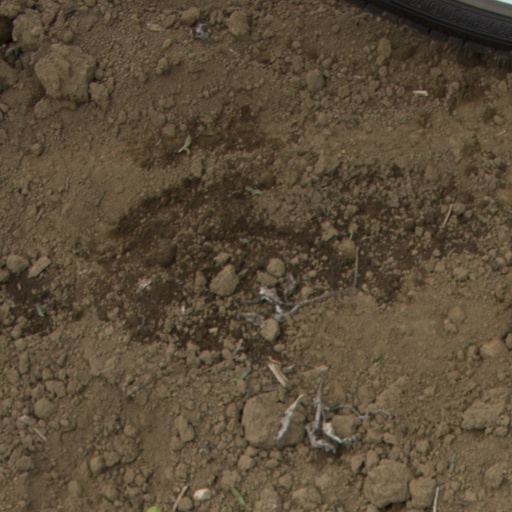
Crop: Jerusalem artichoke